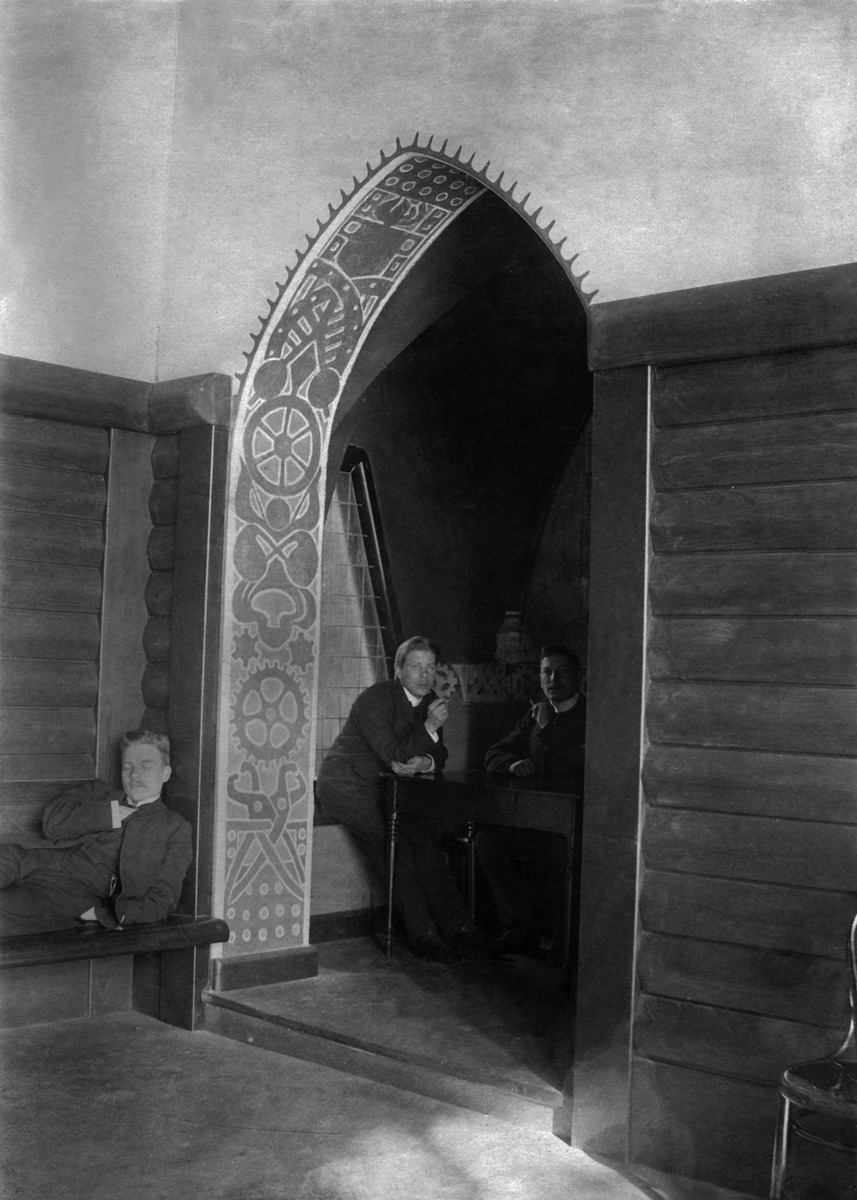
Teknillisen korkeakoulun ylioppilaskunnan talo, Poli,  Antinkadulla (= Lönnrotinkatu 29)
sisällön kuvaus: Teknillisen korkeakoulun ylioppilaskunnan talo, Poli,  Antinkadulla (= Lönnrotinkatu 29). mustavalkoinen
Ajankohta: kuvausaika 1904
Paikka: Suomi, Uusimaa, Helsinki, Kamppi Helsinki, Lönnrotinkatu 29
Aiheet: opiskelijajärjestöt ylioppilaat, interiöörit, juhlasalit